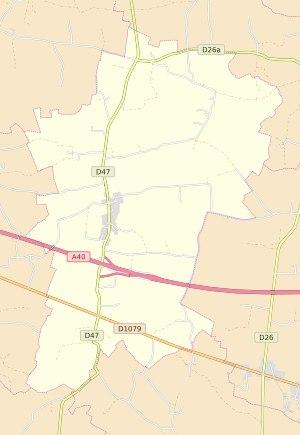
Saint-Genis-sur-Menthon est une commune française située dans le département de l'Ain, en région Auvergne-Rhône-Alpes.